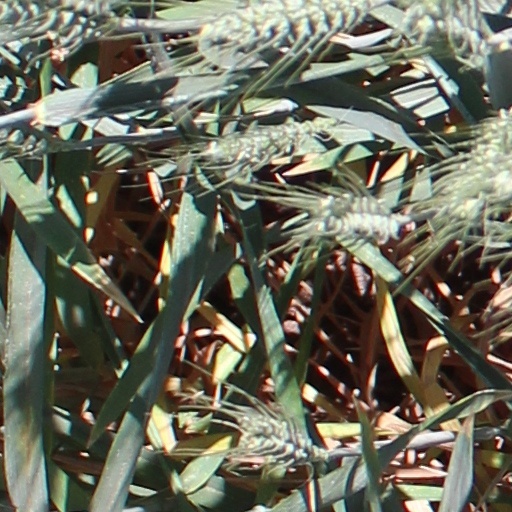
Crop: wheat